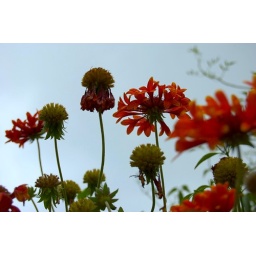
These were in a flower box on the side of Cougar Dome - ehem - the Student Union.